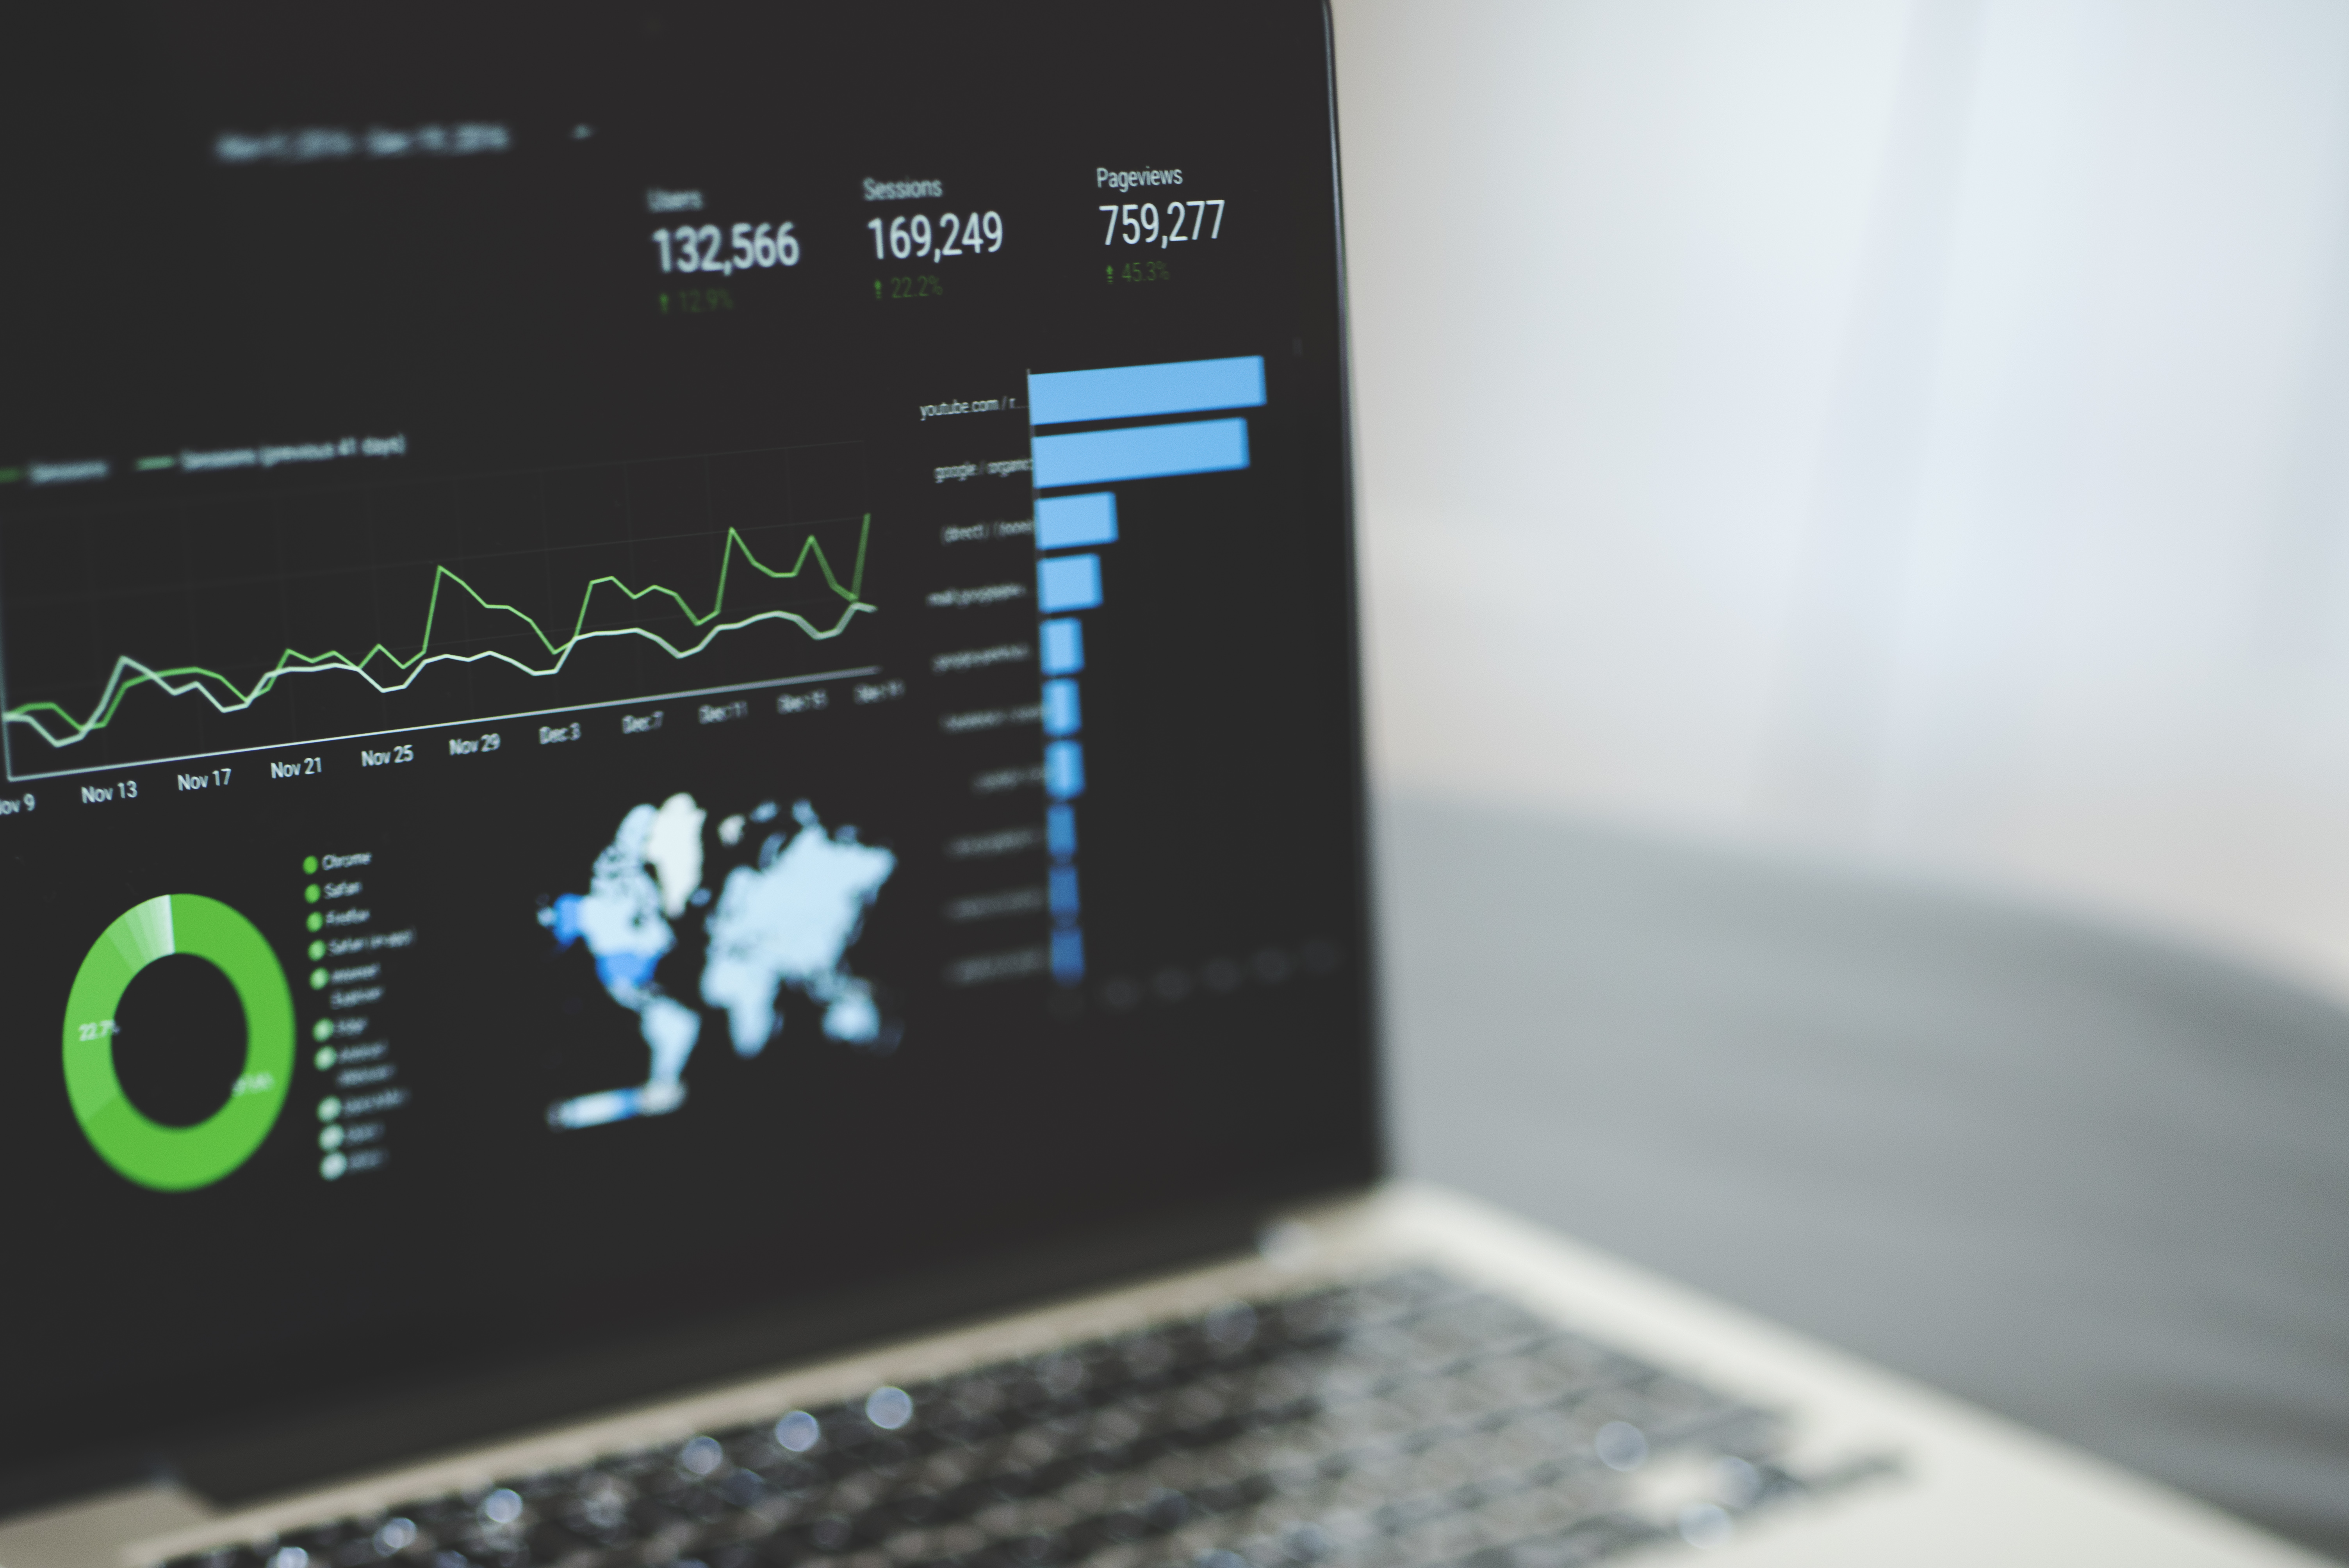
text, technology, font, electronic device, design, software engineering, display device, personal computer, multimedia, computer keyboard, computer, laptop, gadget, graphic design